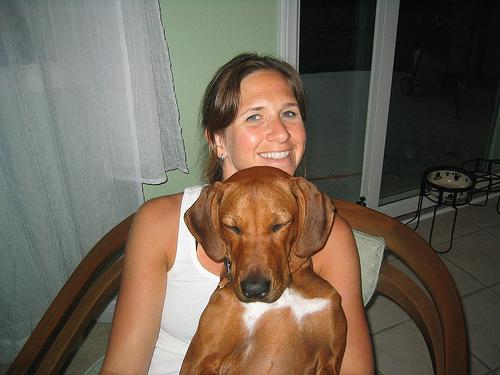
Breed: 230-n000080-Rhodesian_ridgeback